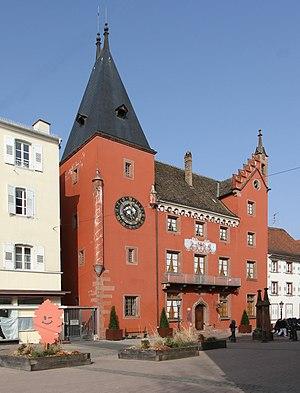
Haguenau, prononcé Hawenau en dialecte alsacien, est une commune française du département du Bas-Rhin. Sous-préfecture de département, elle fait partie de la région administrative Grand Est.